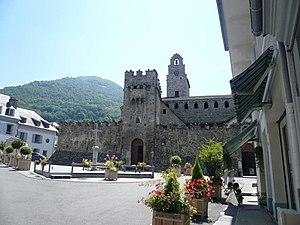
Vue de la place vers l'église des Templiers
Luz-Saint-Sauveur est une commune française du département des Hautes-Pyrénées, en région Occitanie. Longtemps dénommée simplement Luz, la ville a pris son nom actuel de Luz-Saint-Sauveur le 9 avril 1962. Ses habitants se nomment les Luzéens.